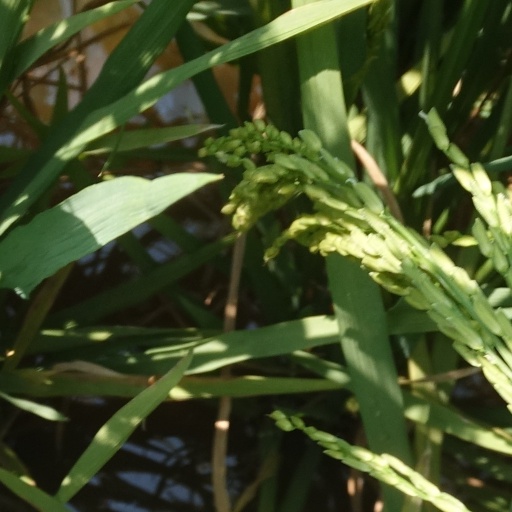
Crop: rice